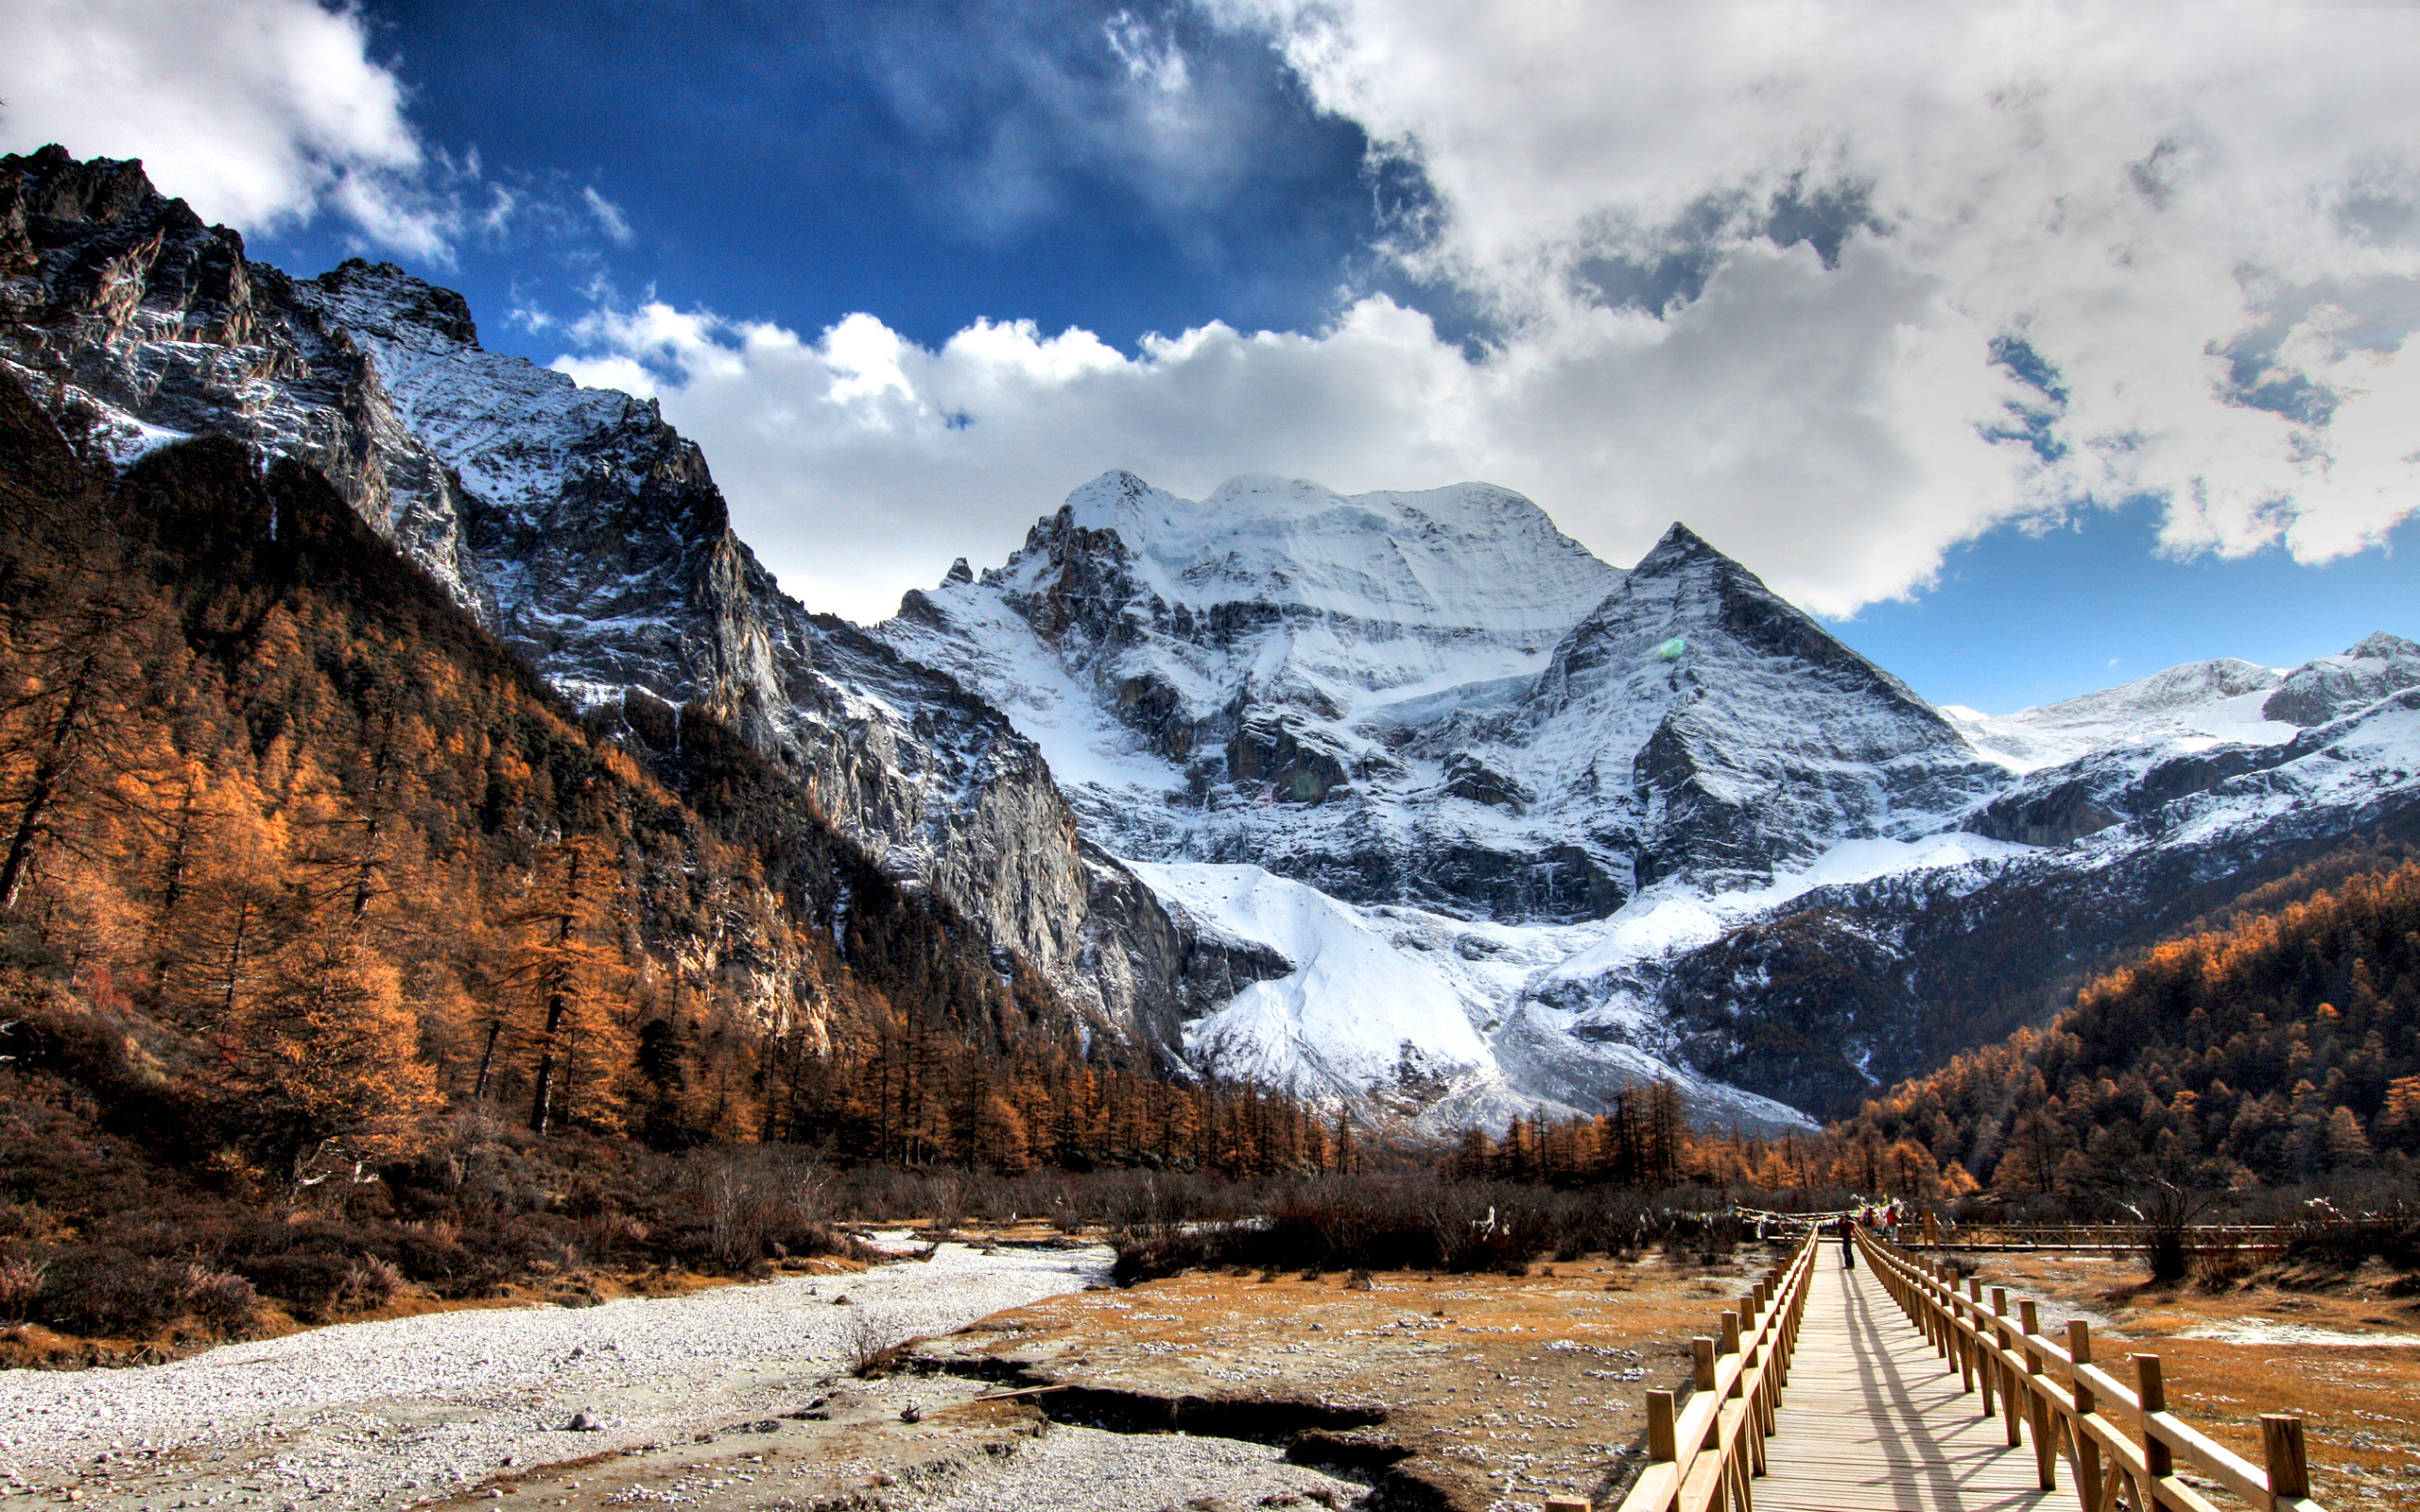
cool, mountainous landforms, mountain range, winter, cloud, highland, mountain, valley, snow, slope, summit, freezing, alps, ridge, wilderness, moraine, ar te, geological phenomenon, cumulus, fell, glacial landform, massif, meteorological phenomenon, log bridge, panorama, wadi, mountain pass, path, nunatak, glacier, split rail fence, tundra